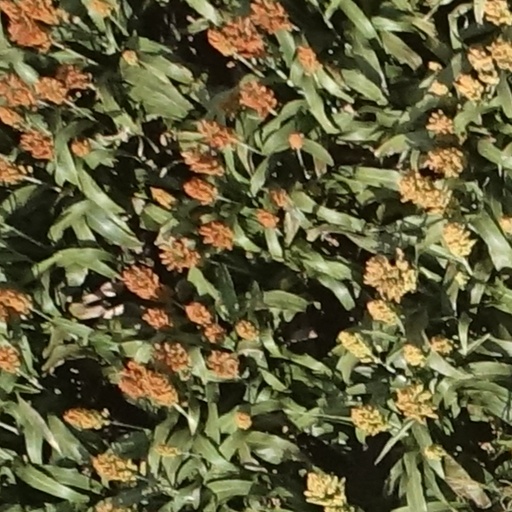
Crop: sorghum